Woodblock printing

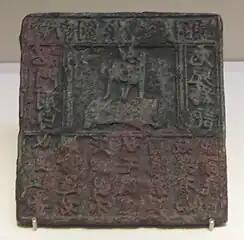
Bronze plate for printing an advertisement for the Liu family needle shop at Jinan, Song dynasty (960-1279). The world's oldest extant print advertising medium.

Evidence of woodblock printing appeared in Korea and Japan soon afterward. The Great Dharani Sutra was discovered at Bulguksa, South Korea in 1966 and dated between 704 and 751 in the era of Later Silla. The document is printed on a mulberry paper scroll. A dhāraṇī sutra was printed in Japan around AD 770. One million copies of the sutra, along with other prayers, were ordered to be produced by Empress Shōtoku. As each copy was then stored in a tiny wooden pagoda, the copies are together known as the "Hyakumantō Darani" (百万塔陀羅尼, "1,000,000 towers/pagodas Darani").